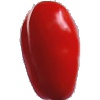
Label: Tomato 2